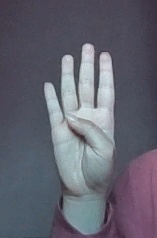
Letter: kaaf